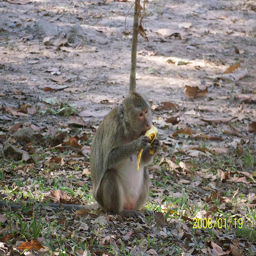
A monkey sits on the ground while eating a banana.
A monkey that is sitting down and eating a banana.
A monkey is sitting and eating a banana.
a small monkey is eating in a field
A monkey eating a banana alone on the ground.